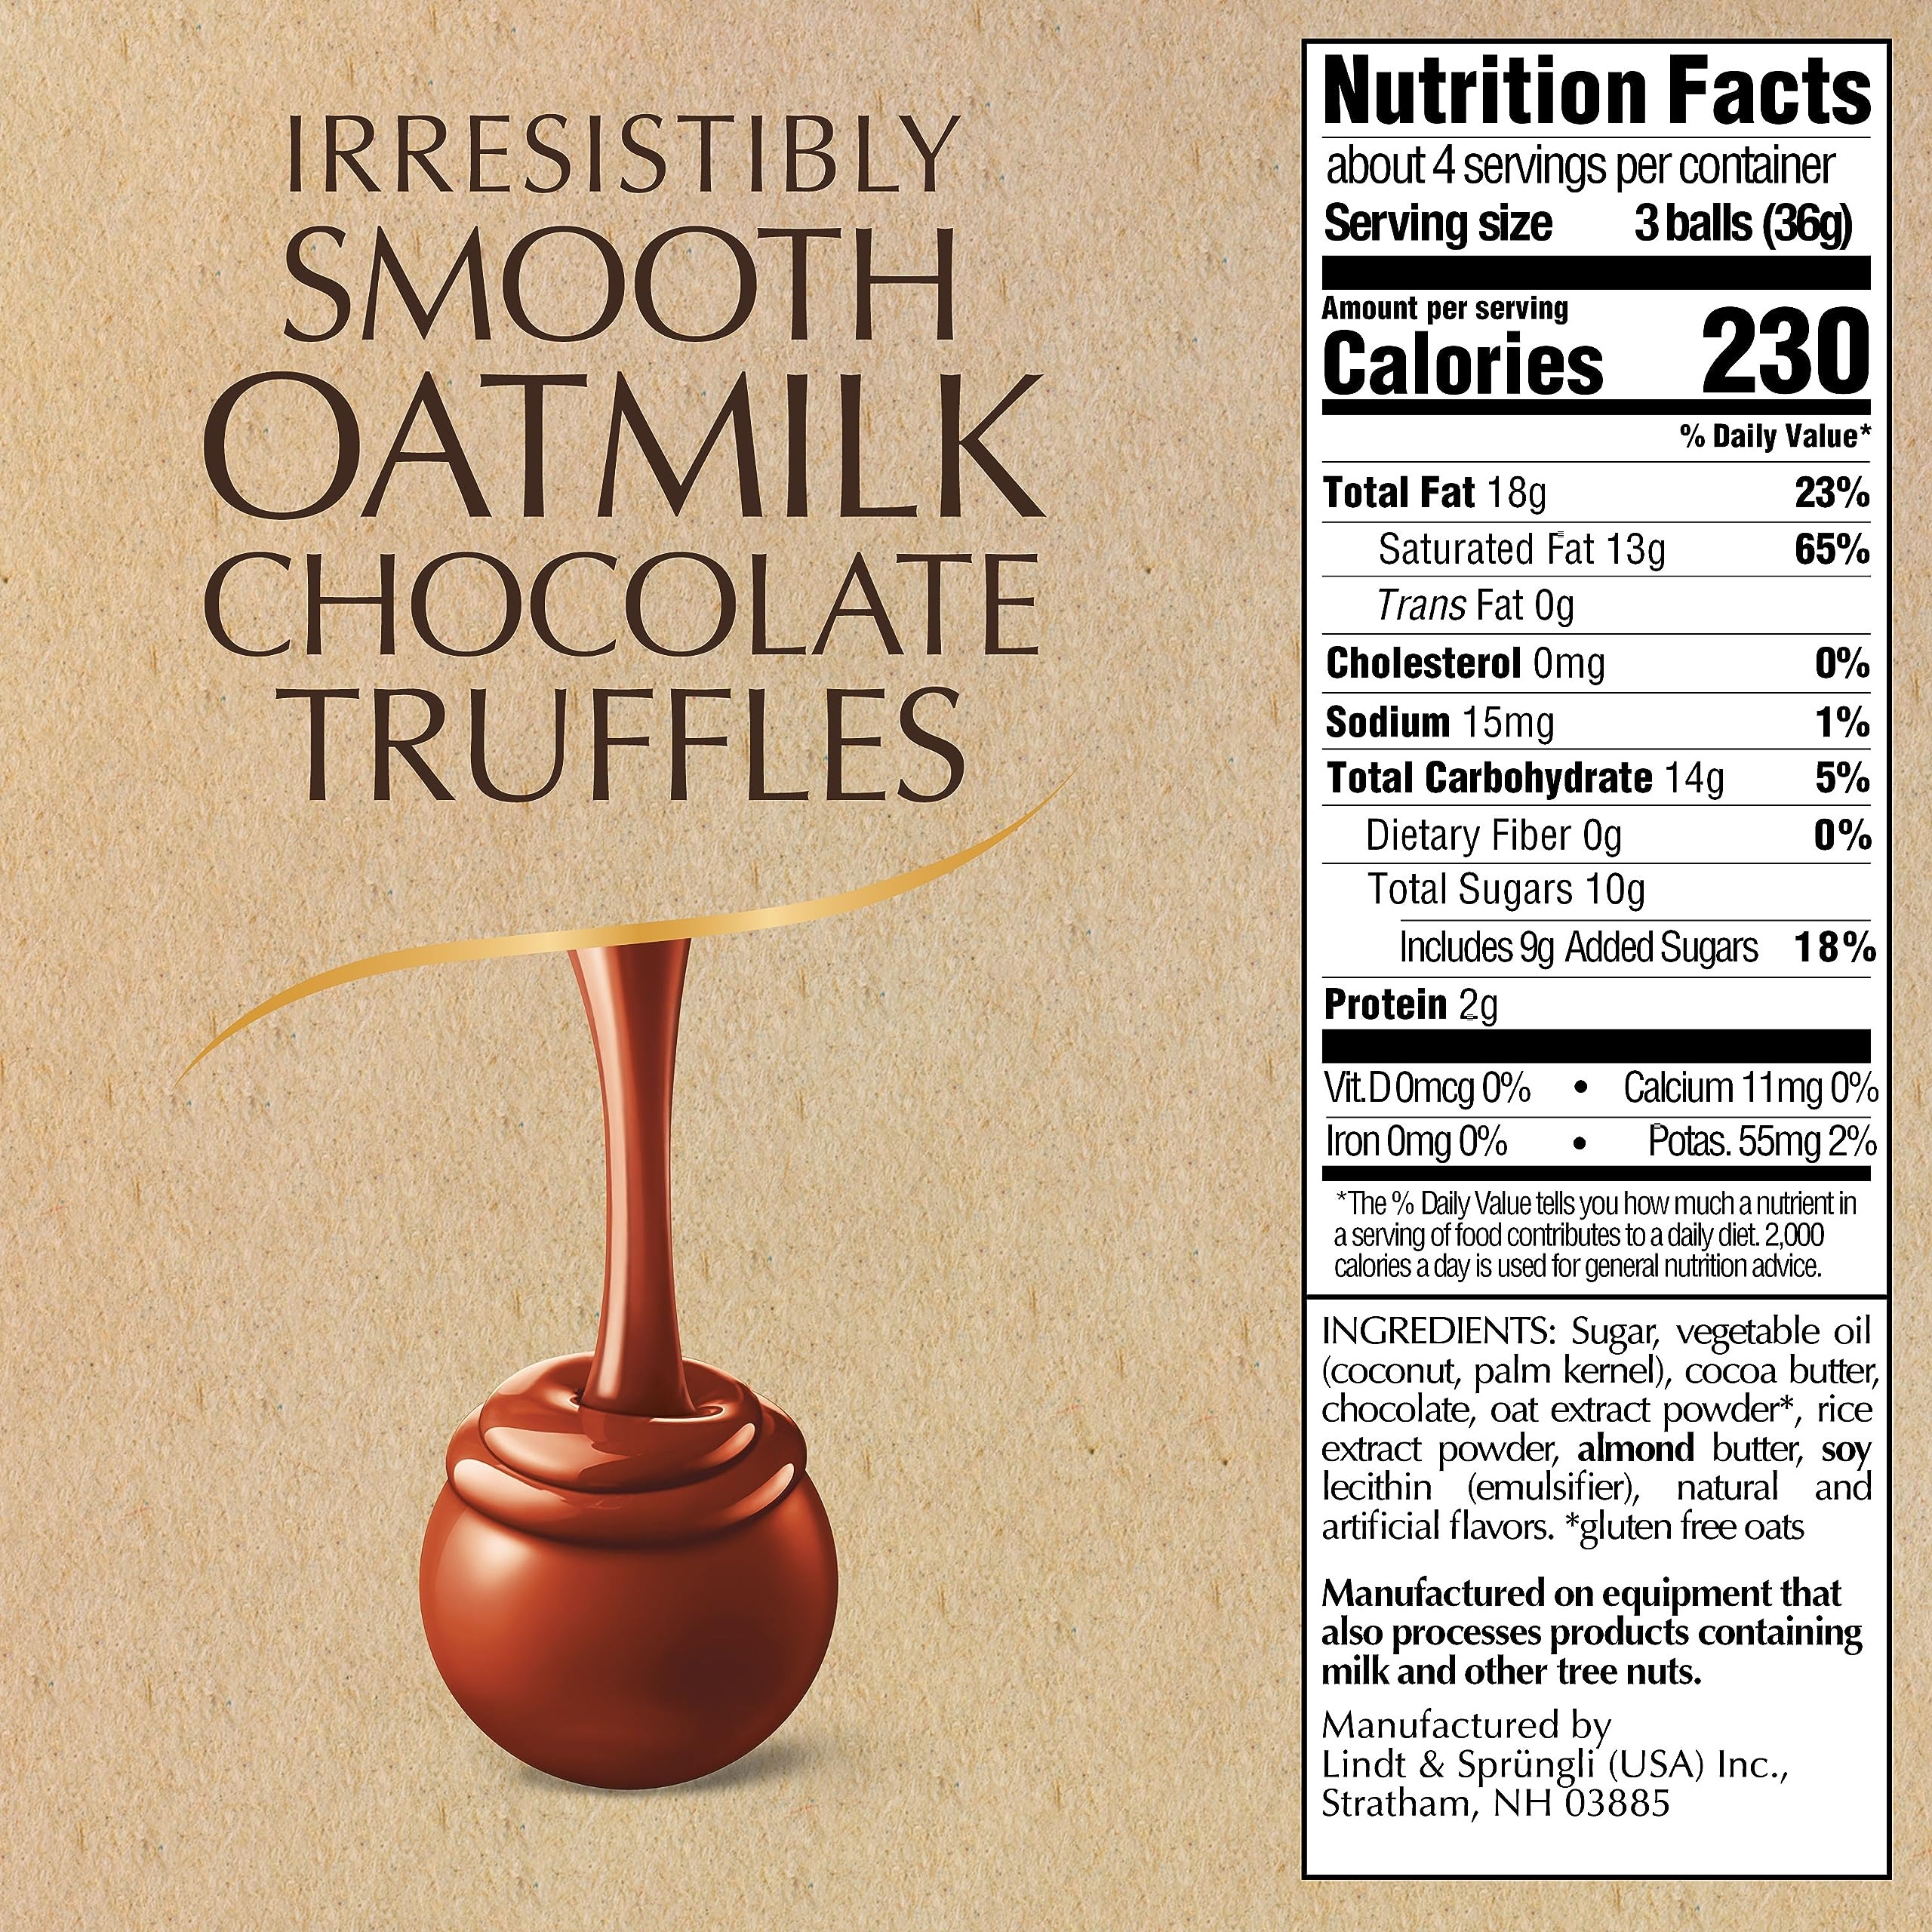
Item Name: Lindt LINDOR OatMilk Chocolate Truffles, Non-Dairy Chocolate Truffles with Smooth, Melting Truffle Center, 5.1 oz. (Pack of 2)
Bullet Point 1: The information below is per-pack only
Bullet Point 2: 5.1 oz. bag of Lindt LINDOR OatMilk Chocolate Truffles
Bullet Point 3: Non dairy, plant based chocolate truffles made with oat milk for the same smooth, melting chocolate experience you know and love
Bullet Point 4: The perfect chocolate indulgence for those who do not consume dairy products
Bullet Point 5: Individually wrapped Lindt LINDOR chocolate candies are the ideal size for treating yourself and gifting to others
Bullet Point 6: Kosher Lindt LINDOR chocolates made with premium, high quality ingredients, including the finest cocoa and gluten free oats
Value: 10.2
Unit: Ounce

Price: 7.99